Forever Country

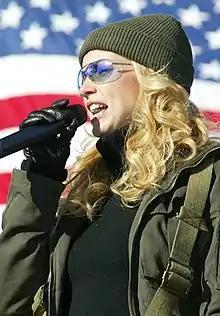
Faith Hill was the only other artist, besides Willie Nelson, who had previously worked with Kahn when he directed the video clip for her 2000 single, "The Way You Love Me".

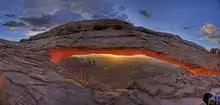
Mesa Arch in Canyonlands National Park, Utah, one of the many locations used in the video.

Joseph Kahn directed the song's accompanying music video, which serves as a promotional teaser for the 50th CMA Awards ceremony and features all 30 artists involved performing in front of a green screen on which "graphics of railroad tracks transform into major cities and back again." Filming took place in Nashville, Tennessee, for three days in June 2016 during the CMA Music Festival. It marked the fourth time he directed a country music video after Willie Nelson's "Afraid" and “December Day” in 1994 and Faith Hill's "The Way You Love Me" in 2000 and the director's most star-studded video since Taylor Swift's "Bad Blood" which featured 15 artists. Houston-raised Kahn grew up listening to country music. McAnally said it was "an act of God" that everyone could make it to the recording and video shoot. The video was promoted as "the biggest video in country music history."